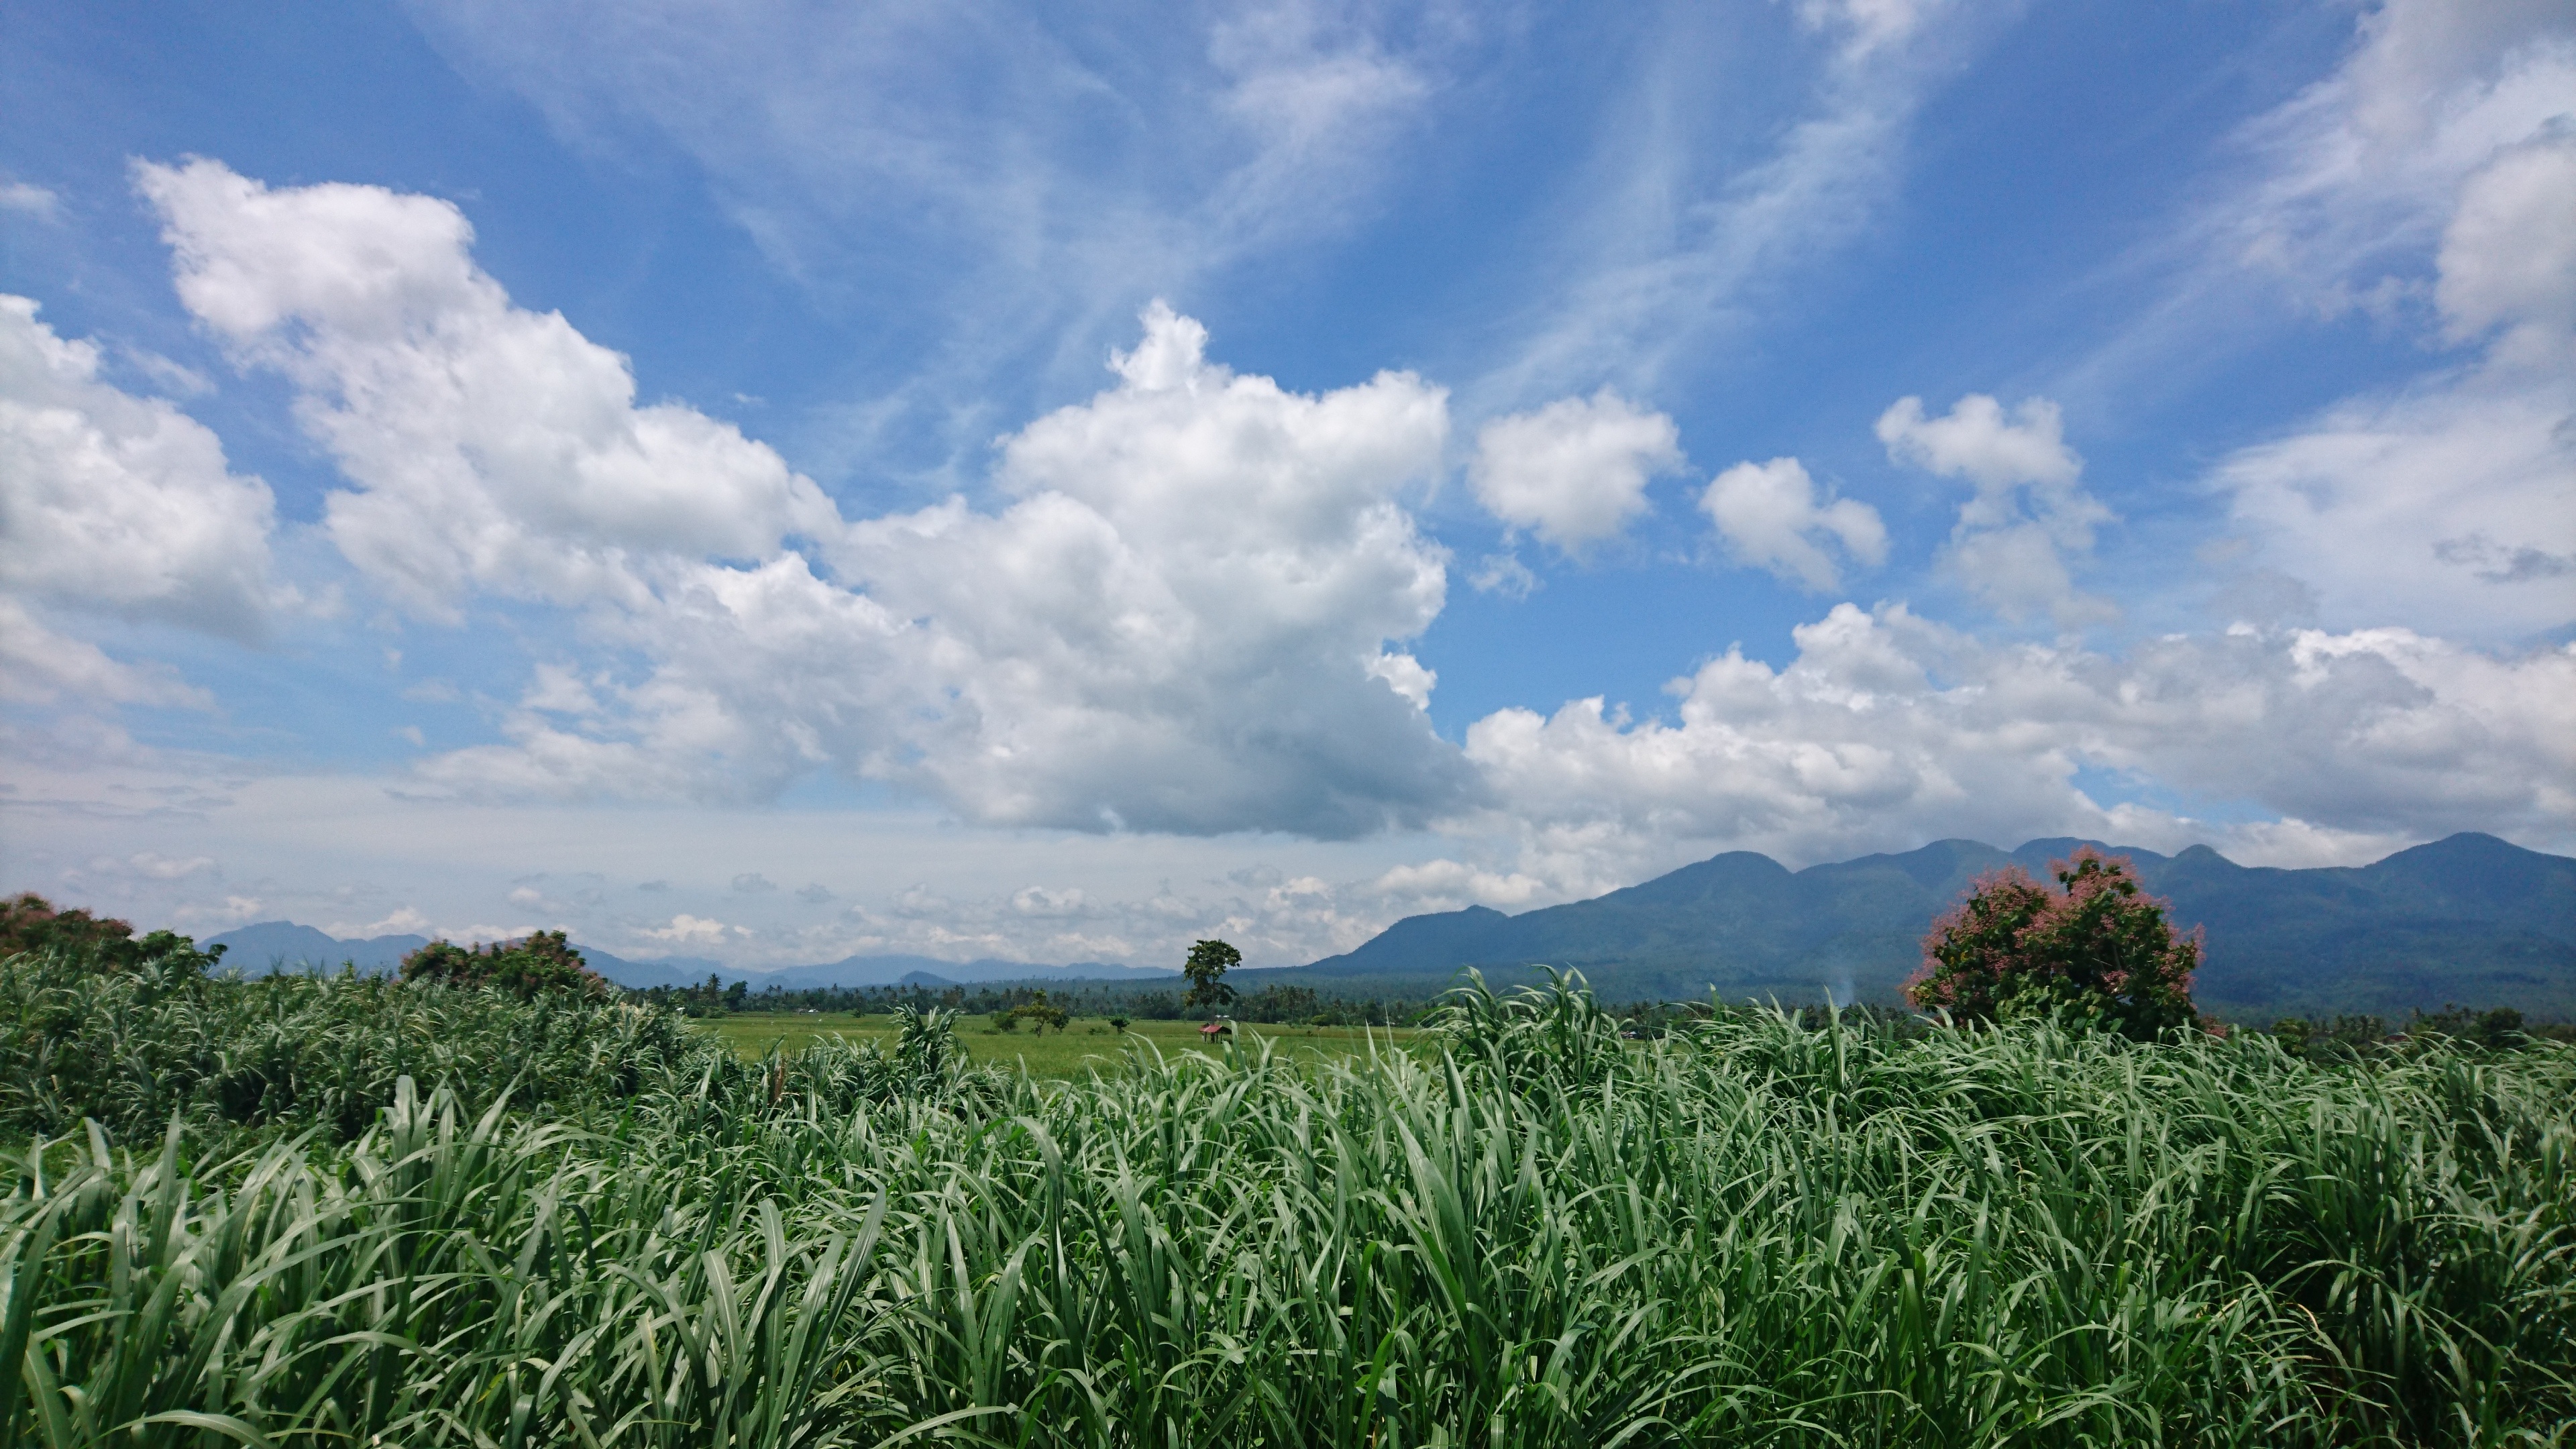
landscape, grass, horizon, mountain, cloud, sky, field, meadow, prairie, hill, flower, crop, pasture, agriculture, plain, clouds, grassland, plateau, philippines, ecosystem, steppe, rural area, country side, grass family, tacloban